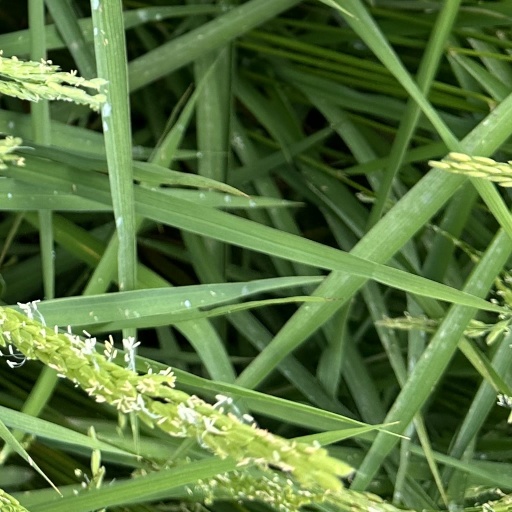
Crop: rice